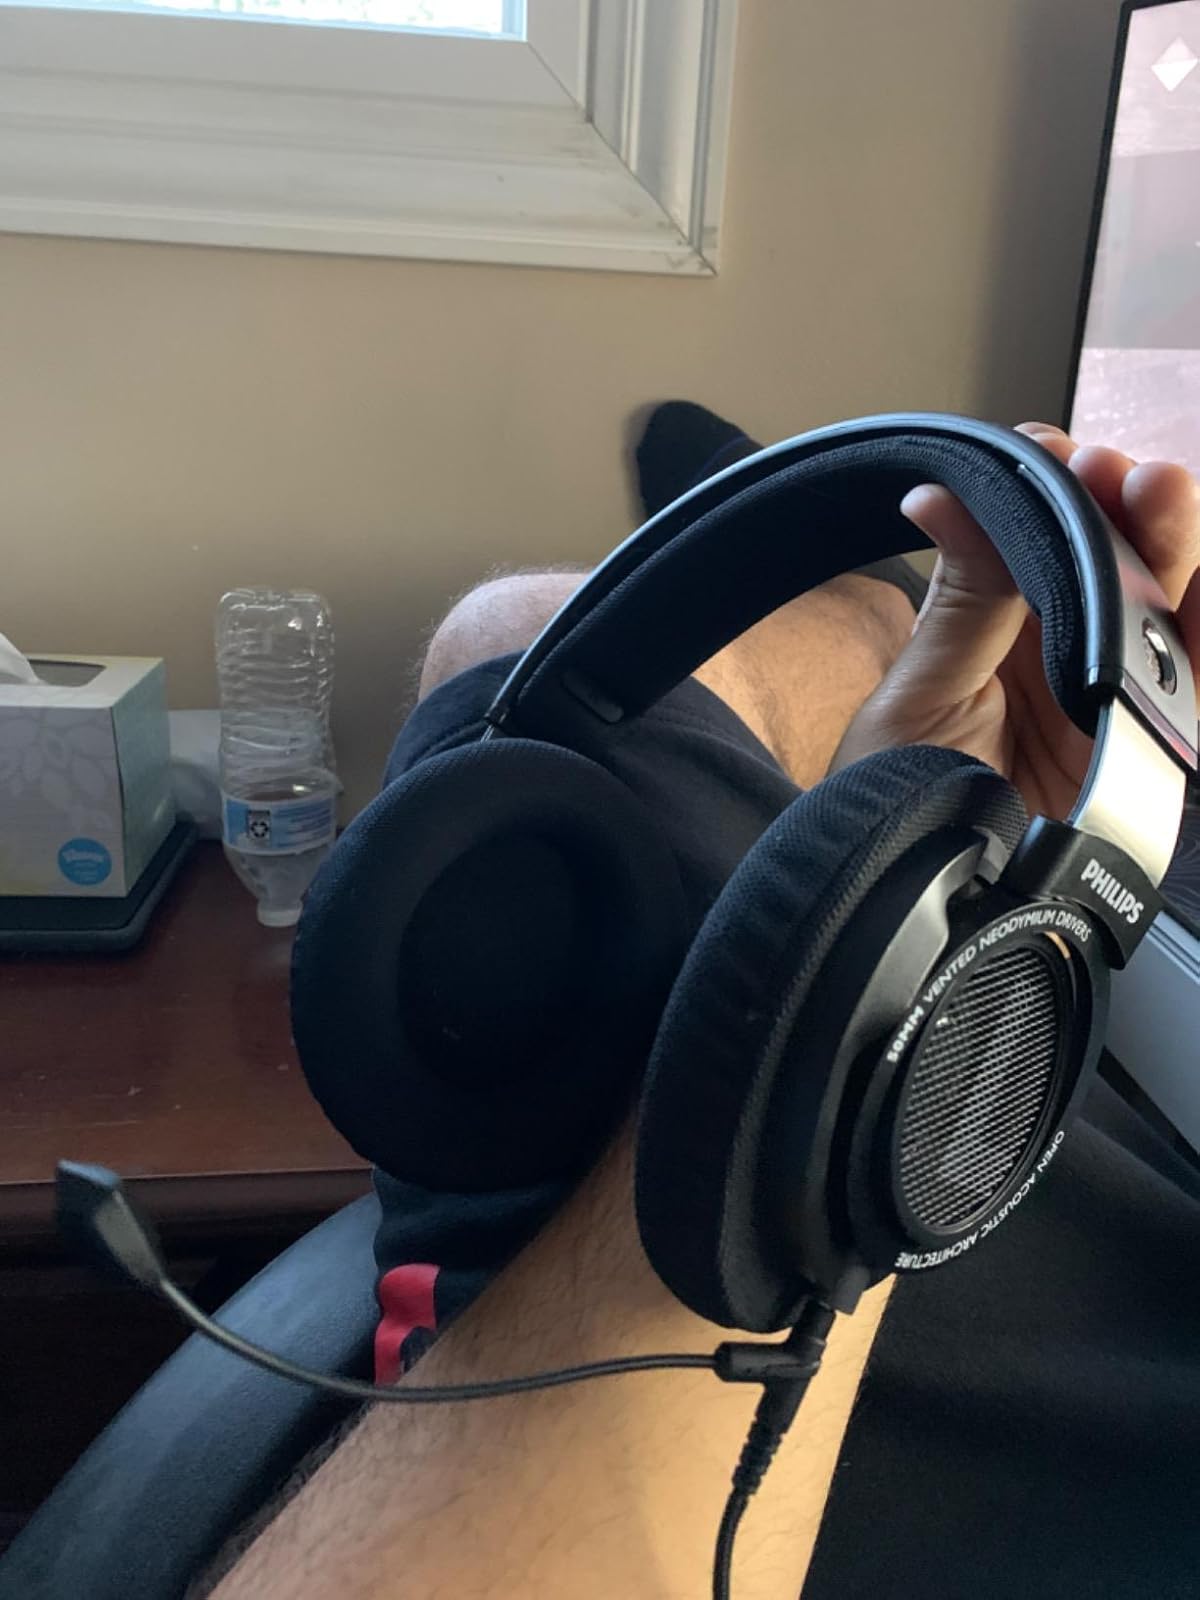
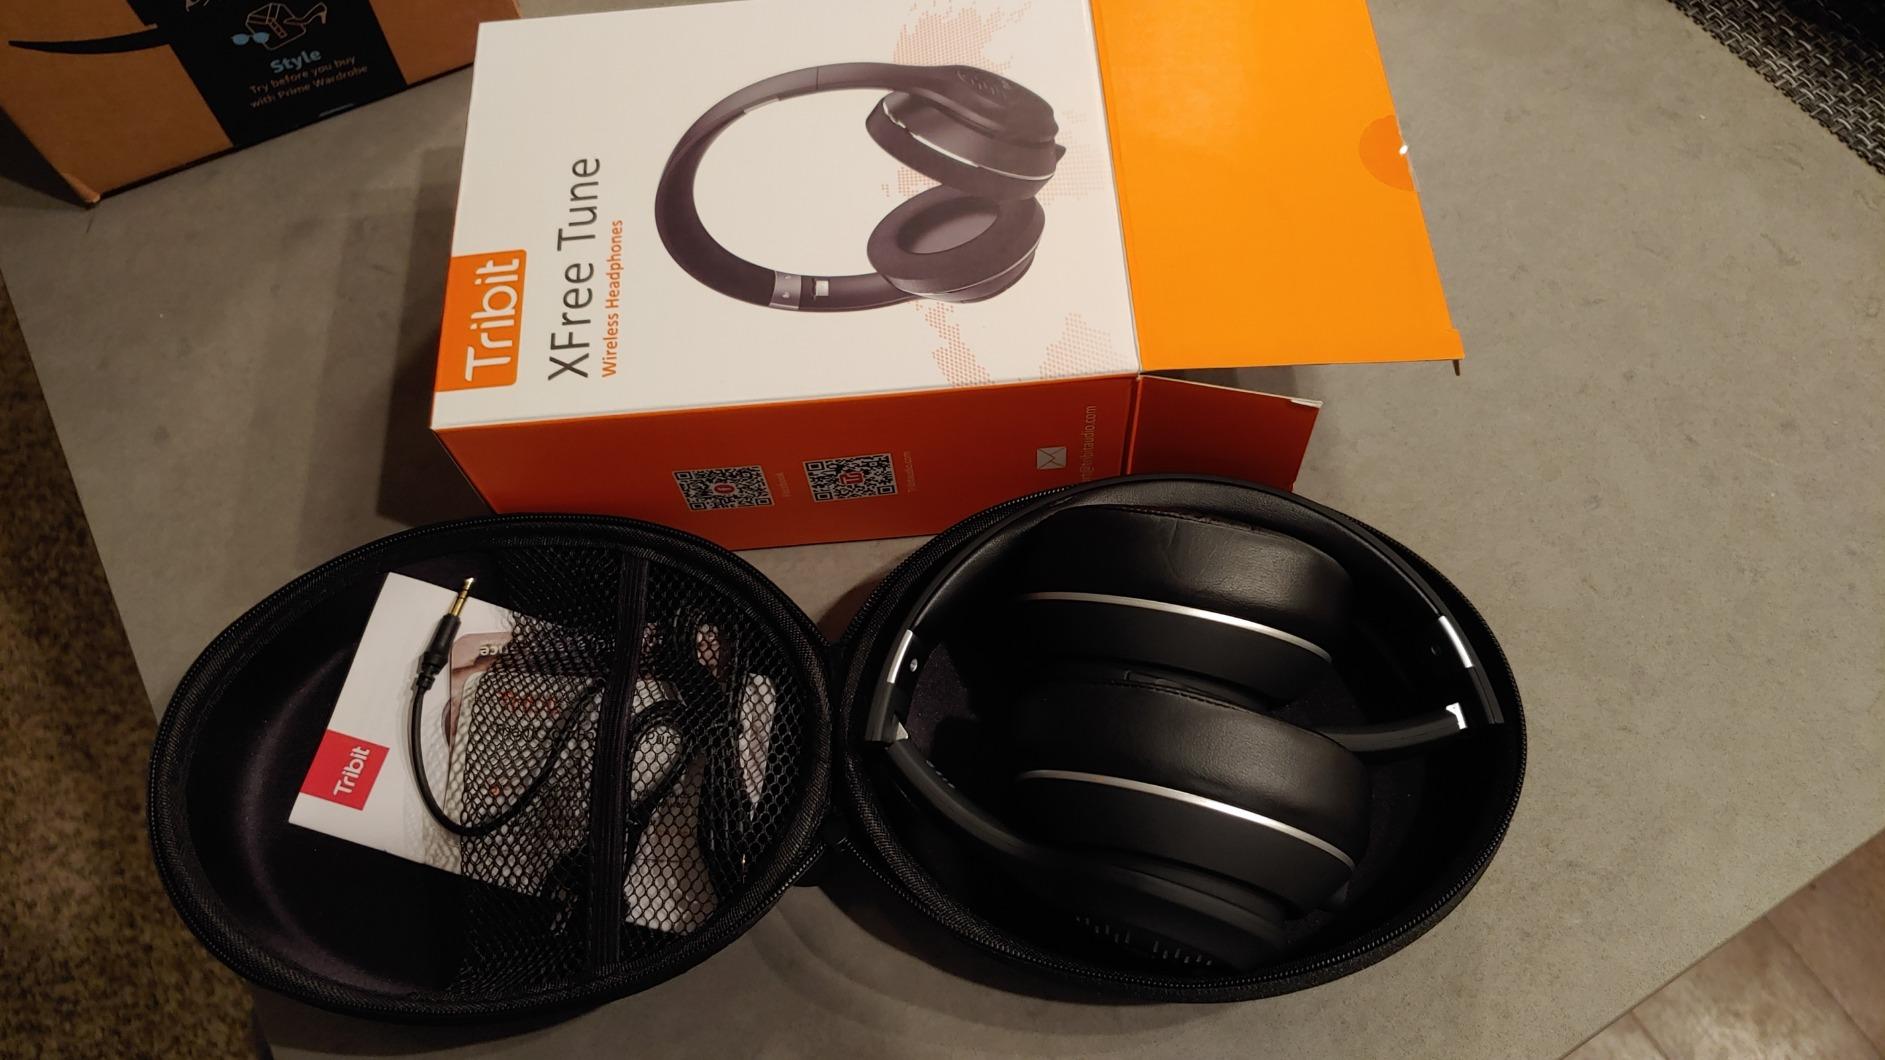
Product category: headphones
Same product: no